Portrait of Mrs. Theodore Atkinson Jr.

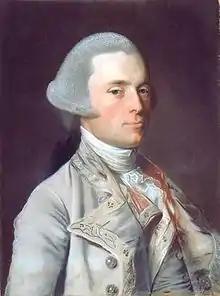
John Wentworth by John Singleton Copley

In 1762, Theodore Atkinson Jr. (1737–69) wed Frances Deering Wentworth, the sitter of this portrait. Atkinson commissioned John Singleton Copley, who had painted other portraits for his family, to paint a portrait of his new wife. In 1769, Atkinson perished from consumption, and the portrait went to Atkinson's father, Theodore, Sr. (1697–1779). When Theodore Atkinson, Sr. died in 1779, the painting was bequest to George King Atkinson (d. 1788), a cousin. The painting passed to William King (1765–1820), a nephew of George King Atkinson. His daughter, Frances Atkinson Freeman (b. 1797) inherited the painting in 1820. For decades the painting had been passed from family member to family member, but Frances Atkinson Freeman sold the painting in 1872.